Memuro Station

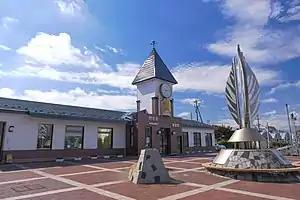
Station building in September 2021

is a railway station in Memuro, Kasai District, Hokkaidō, Japan.